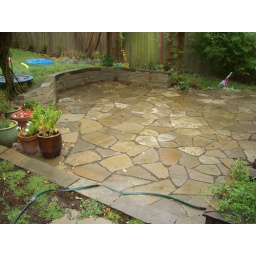
new flagstone patio with curved seat wall - orange bamboo trellis in background